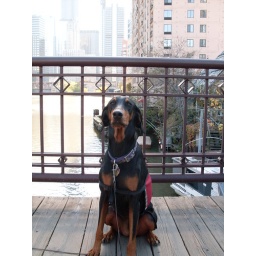
Dana the Doberman service dog on the Kinzie St bridge over the north branch of the Chicago river. October, 2008